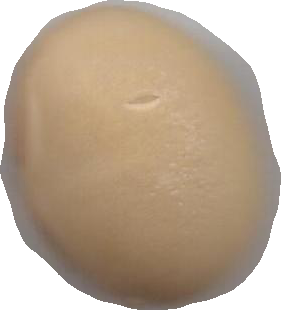
Variety: Dega